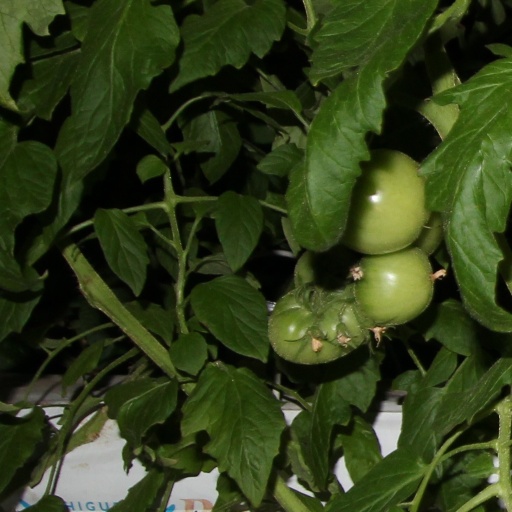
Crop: tomato